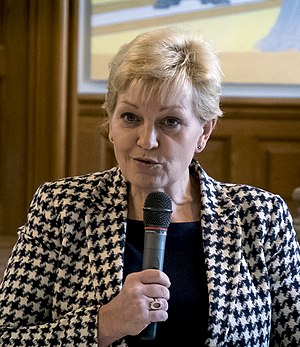
Eva Kjer Hansen
Eva Kjer Hansen i 2018.
Eva Kjer Hansen er en dansk politiker fra Venstre, medlem af Folketinget og tidligere minister for fiskeri og ligestilling og nordisk samarbejde. Hun har gennem tiden siddet på flere ministerposter under både Anders Fogh Rasmussen og Lars Løkke Rasmussen.